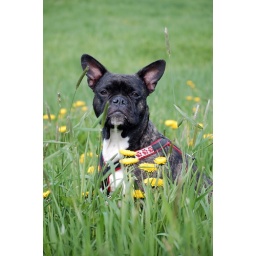
Little dog in high grass